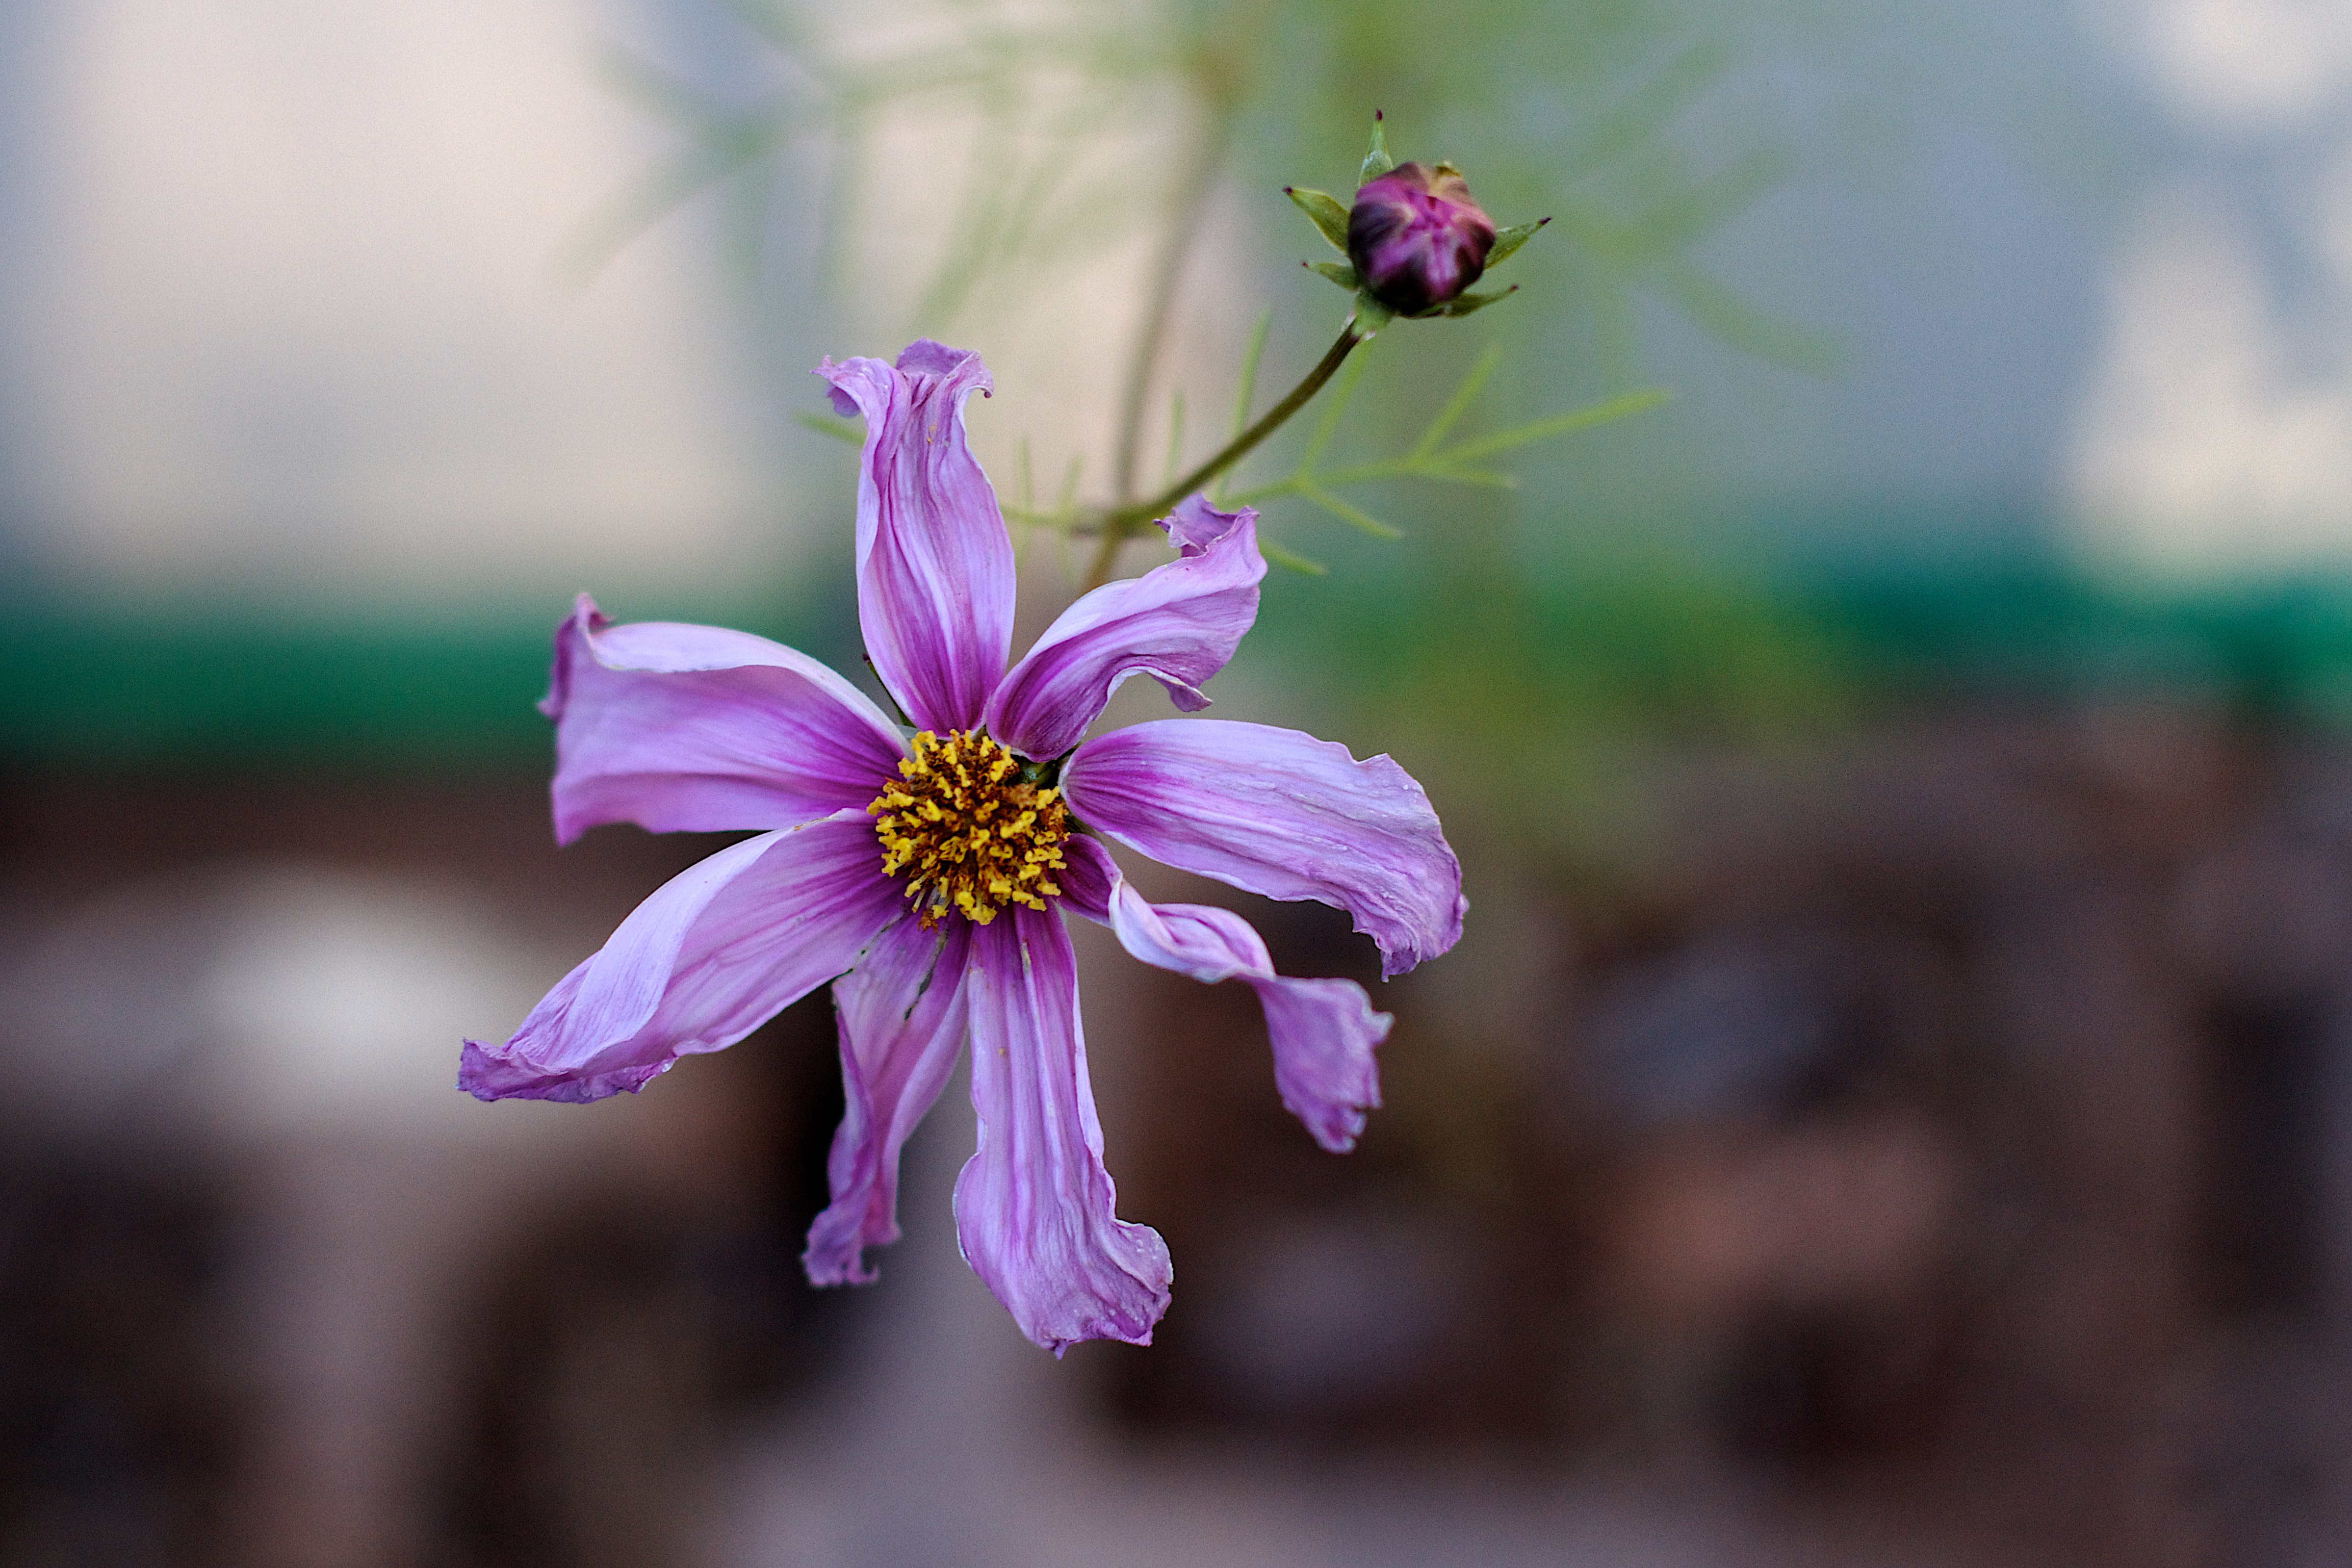
nature, blossom, plant, photography, flower, petal, botany, flora, wildflower, close up, macro photography, flowering plant, plant stem, land plant